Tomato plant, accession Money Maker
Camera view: bottom (45 deg); turntable rotation: 270 degrees
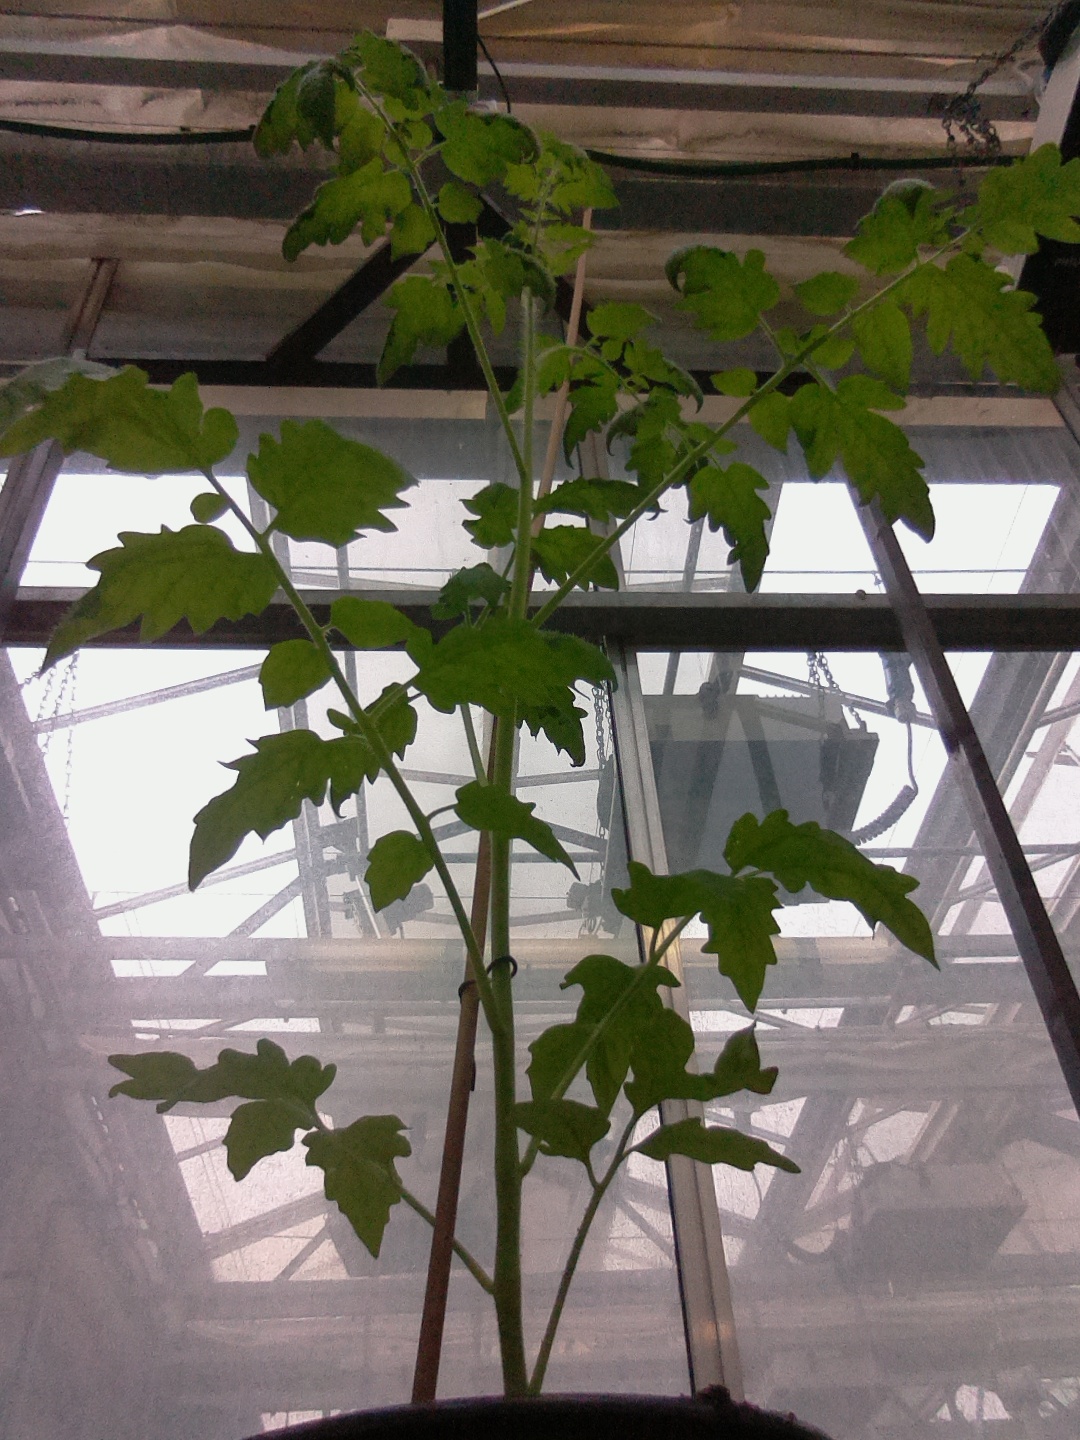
BBCH growth stage 14: 8 of true leaves visible